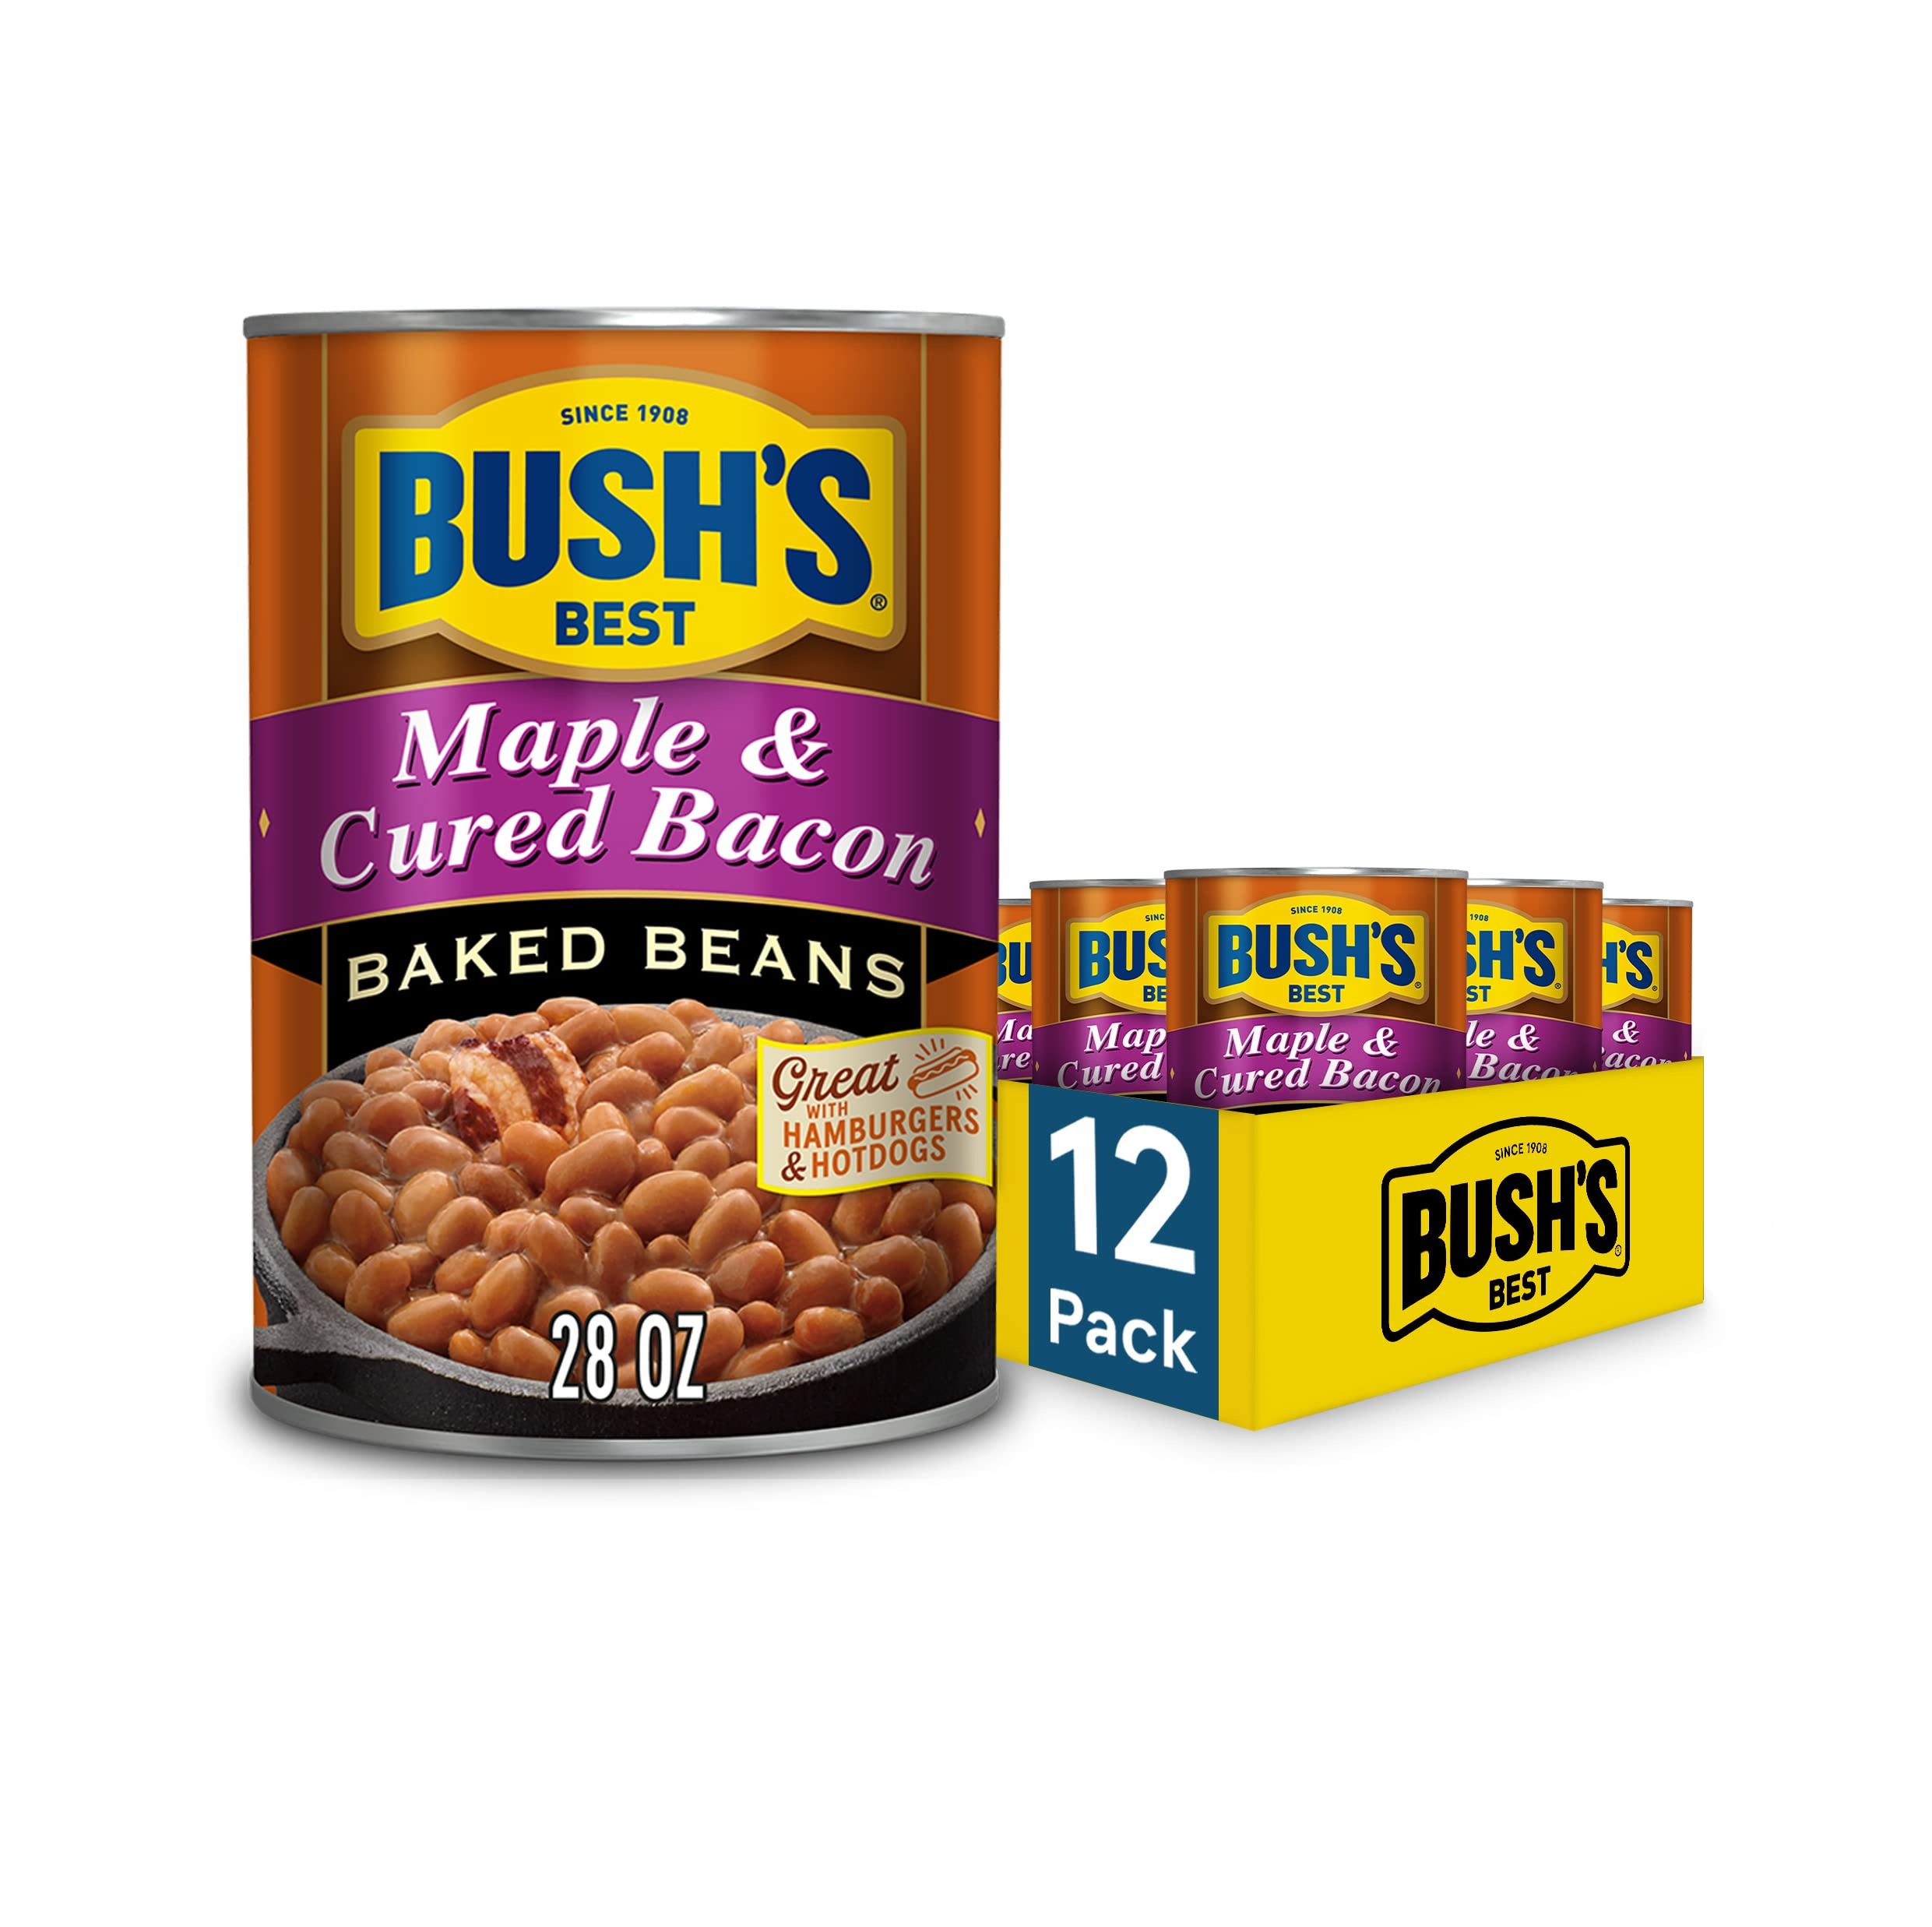
Item Name: BUSH'S BEST Canned Maple and Cured Bacon Baked Beans (Pack of 12), Source of Plant Based Protein and Fiber, Low Fat, Gluten Free, 28 oz
Bullet Point 1: CANNED BAKED BEANS: We start with navy beans, then add a touch—and not a drop more!—of maple syrup. The result? A hint of sweetness that people have been loving for good reason since 2000
Bullet Point 2: CANNED BEANS: Stock your pantry with this pack of 12, 28 ounce recyclable cans of BUSH'S BEST Maple and Cured Bacon Baked Beans
Bullet Point 3: GLUTEN FREE: All BUSH'S canned bean products are gluten-free
Bullet Point 4: PLANT-BASED PROTEIN AND FIBER: Each 1/2 cup serving contains 150 calories, 7g of plant based protein and 7g of fiber (24% DV)
Bullet Point 5: DAIRY FREE AND CASEIN FREE: All BUSH’S canned bean products are dairy and casein free
Value: 336.0
Unit: Ounce

Price: 2.22